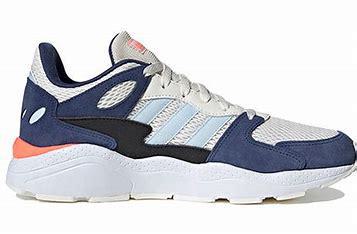
Brand: adidas
Model: neo Adidas NEO Crazychaos